A144 road

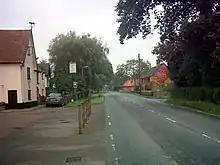
The A144 at Stone Street, Spexhall

South of Bungay the A144 runs through the parishes of St John, Ilketshall and St Lawrence, Ilketshall, passing close to both parish churches. Between St Lawrence and Halesworth it follows the route of the Roman Stone Street for around . Throughout this section the road is subject to a number of speed restrictions to slow traffic through villages and improve road safety. In Spexhall parish it crosses the Lowestoft to Ipswich railway before arriving at the northern edge of Halesworth.